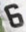
Number: 6